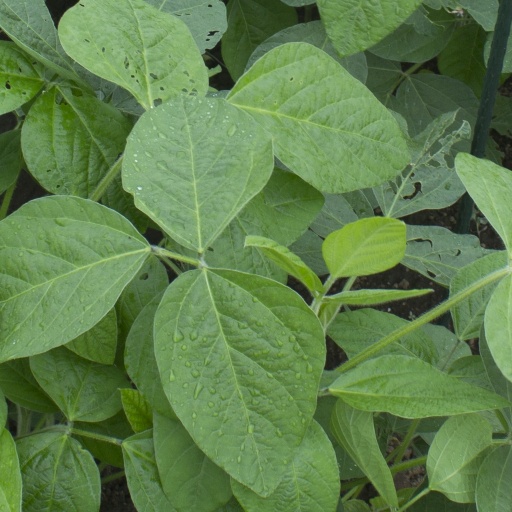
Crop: soybean